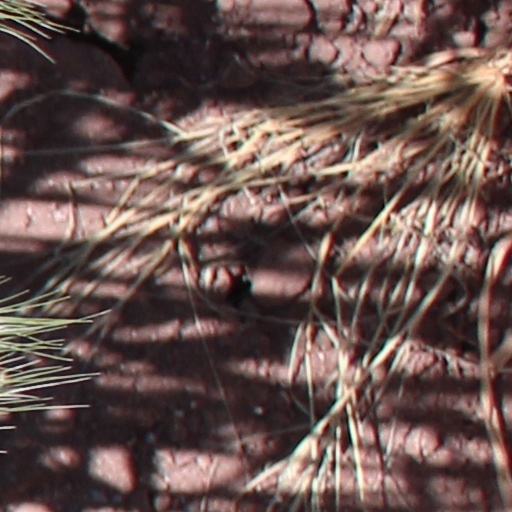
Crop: wheat